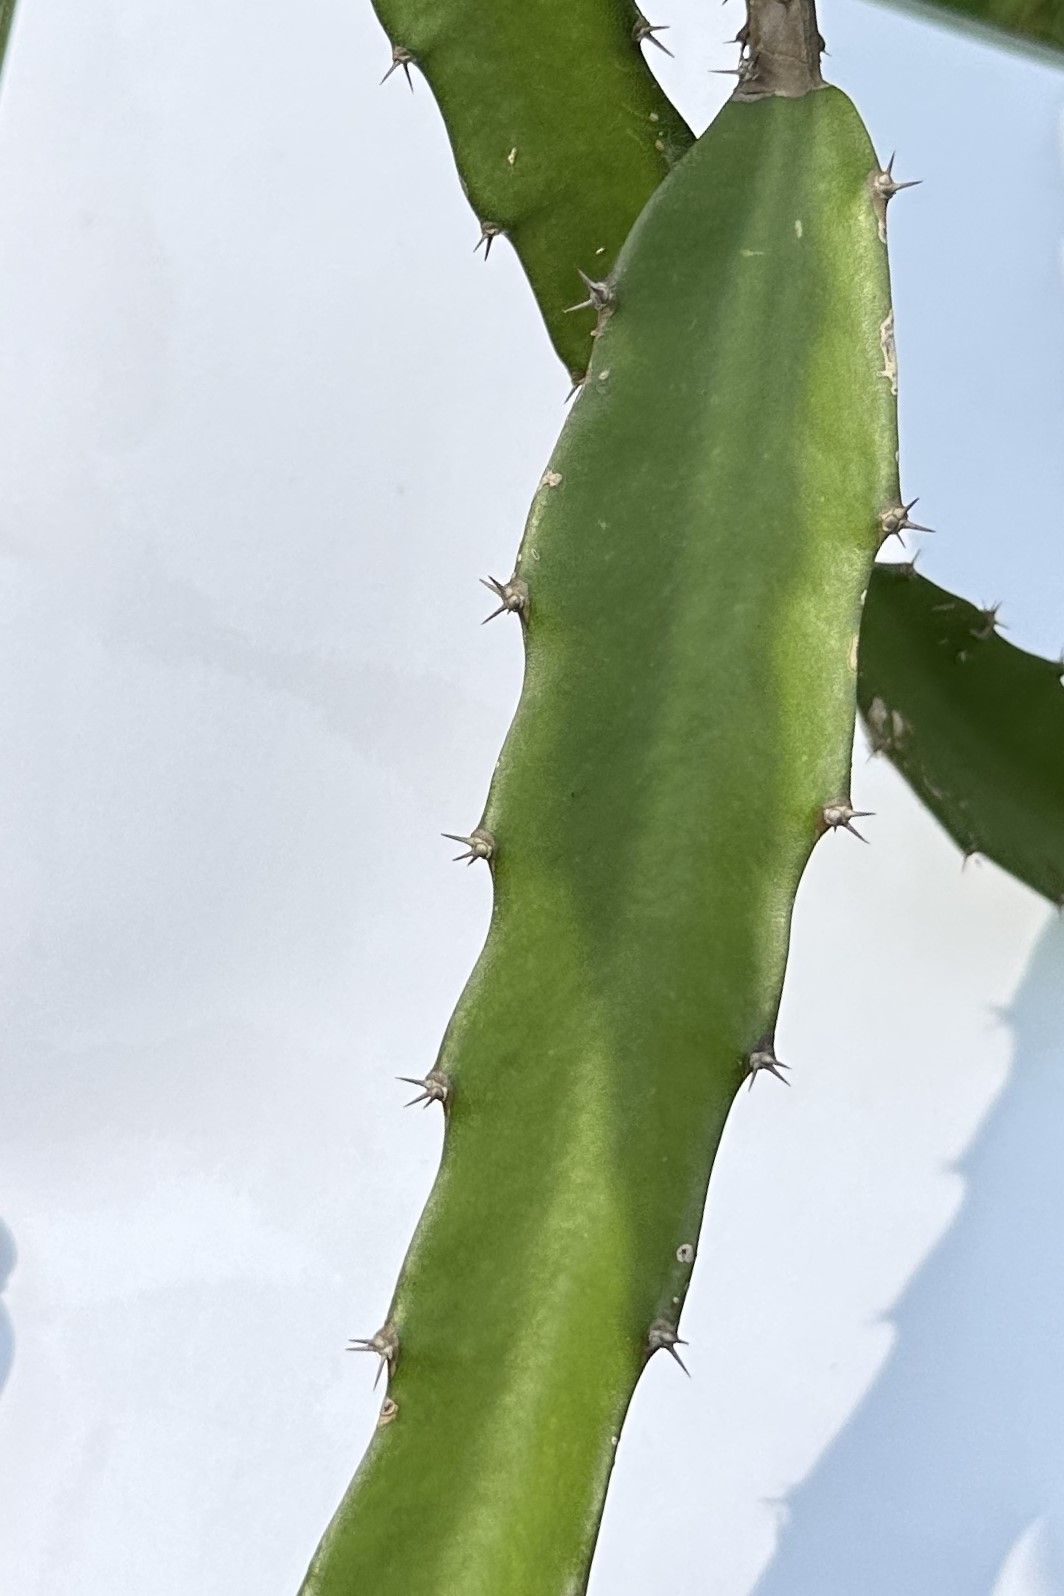
Label: Good leaf